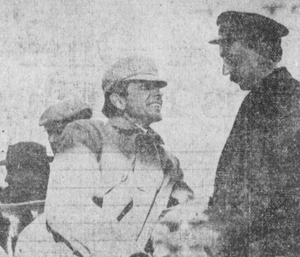
L'Histoire du Michigan a été favorisée par sa position centrale au milieu des Grands Lacs américains, ce qui en a fait un nœud de communications et lui a permis de devenir un des premiers territoires de l'Ouest à devenir un État de l'Union.